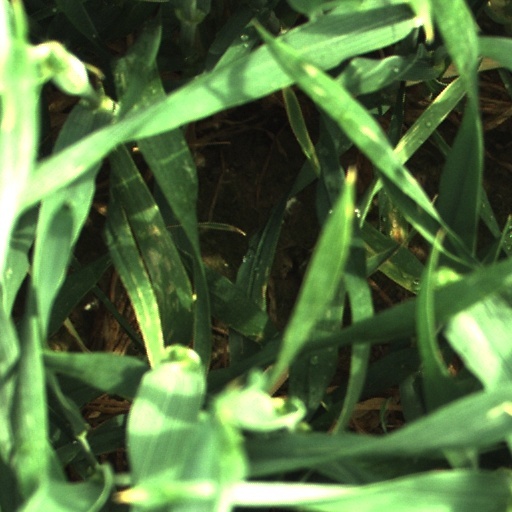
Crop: wheat